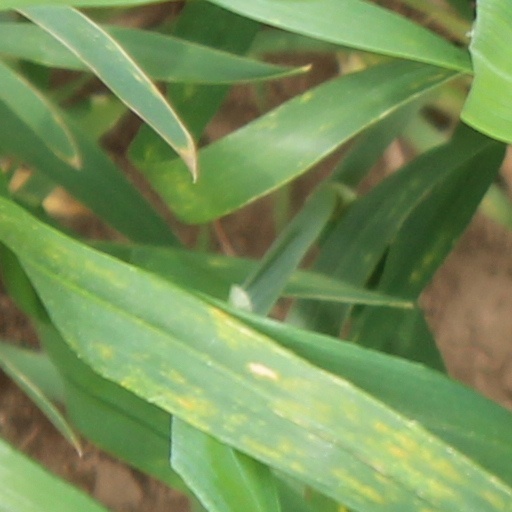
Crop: wheat